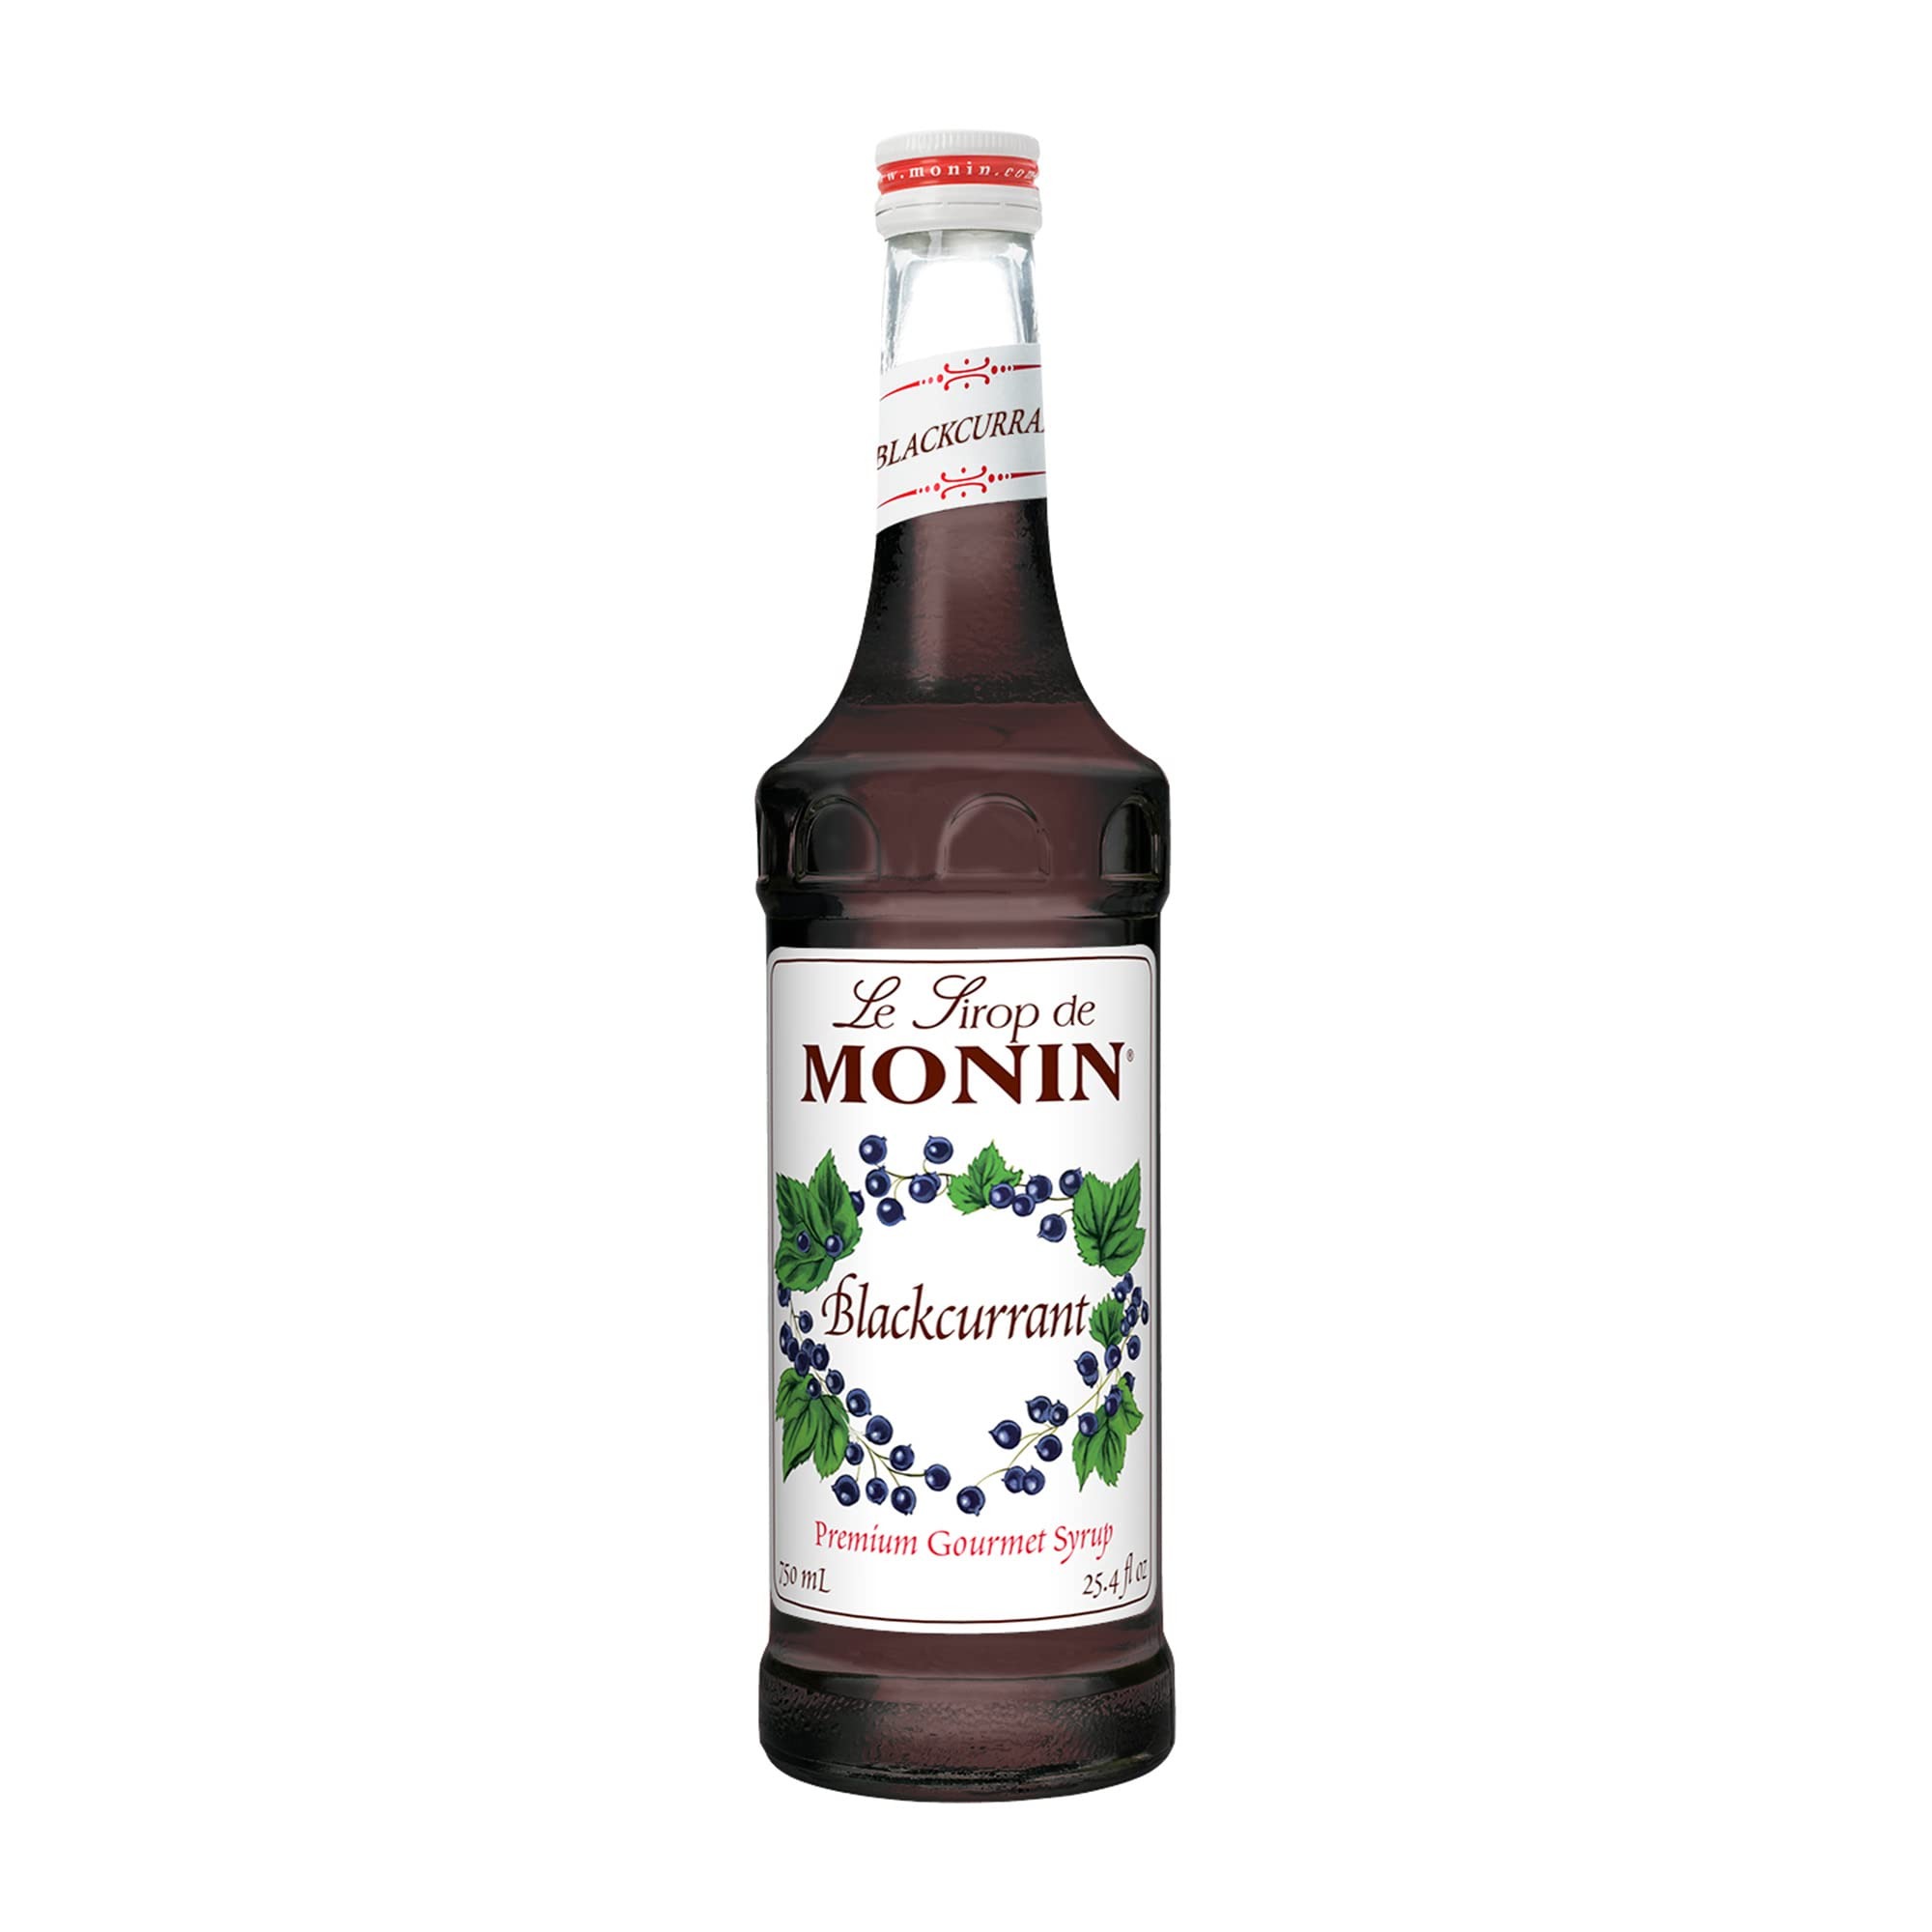
Item Name: Monin Premium Gourmet Blackcurrant Syrup 750ml Bottle (black currant)
Bullet Point 1: Bring flavor to any beverage or food item
Bullet Point 2: Kosher certified
Bullet Point 3: 750 ml bottle
Value: 25.36
Unit: Fl Oz

Price: 14.6